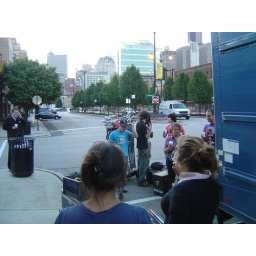
champagne in plastic cups